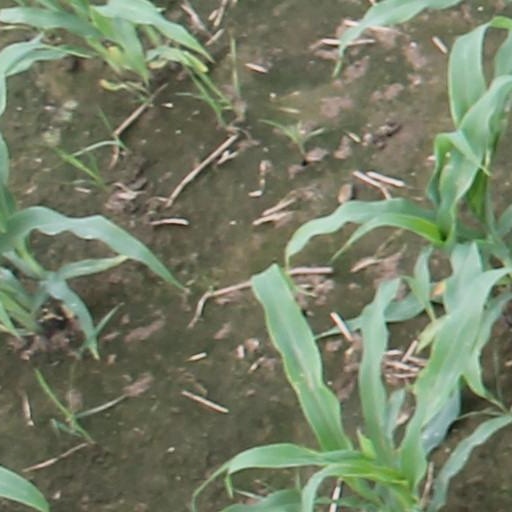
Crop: maize; corn